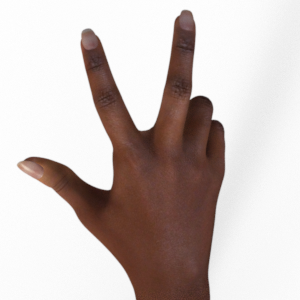
Label: scissors